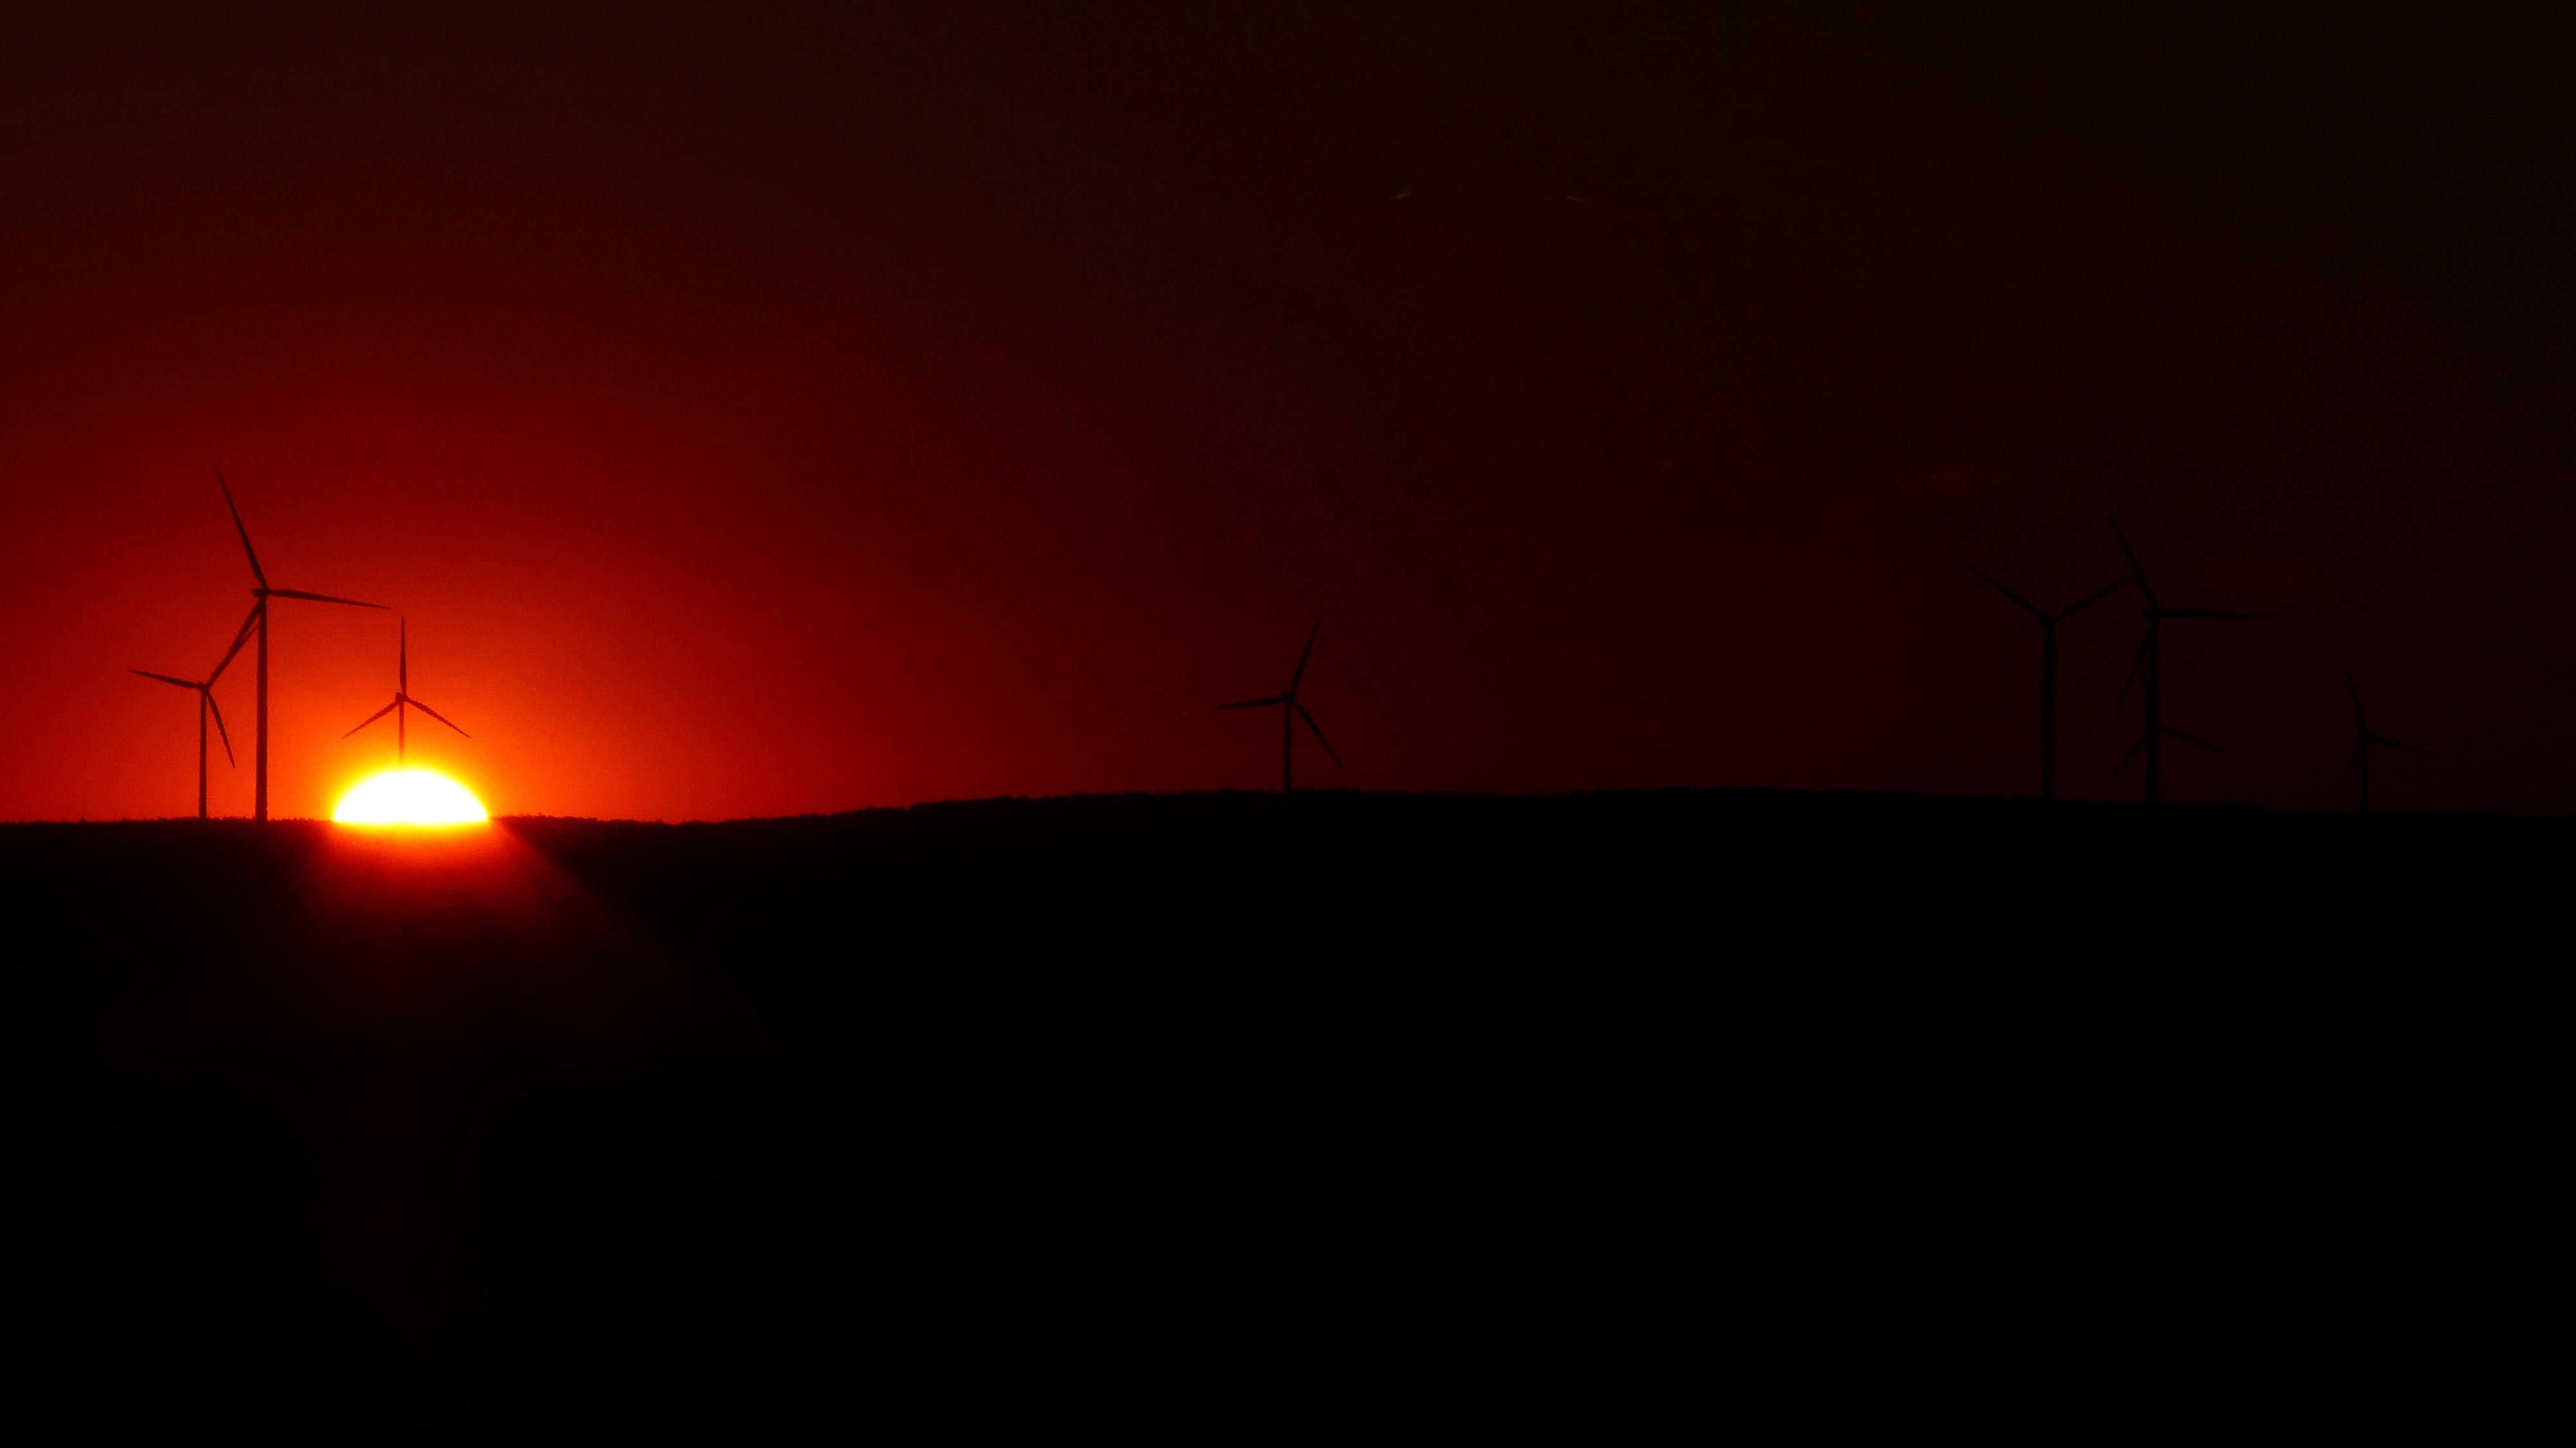
landscape, horizon, sky, sun, sunrise, sunset, night, morning, wind, atmosphere, dusk, evening, red, machine, glow, darkness, wind turbine, street light, electricity, lighting, pinwheel, wind energy, energy, wind power, current, clouds, wind farm, fireball, renewable energy, mood, wind park, abendstimmung, afterglow, evening sky, morgenrot, environmental technology, windr der, wind power plant, bright red, sonnenkugel